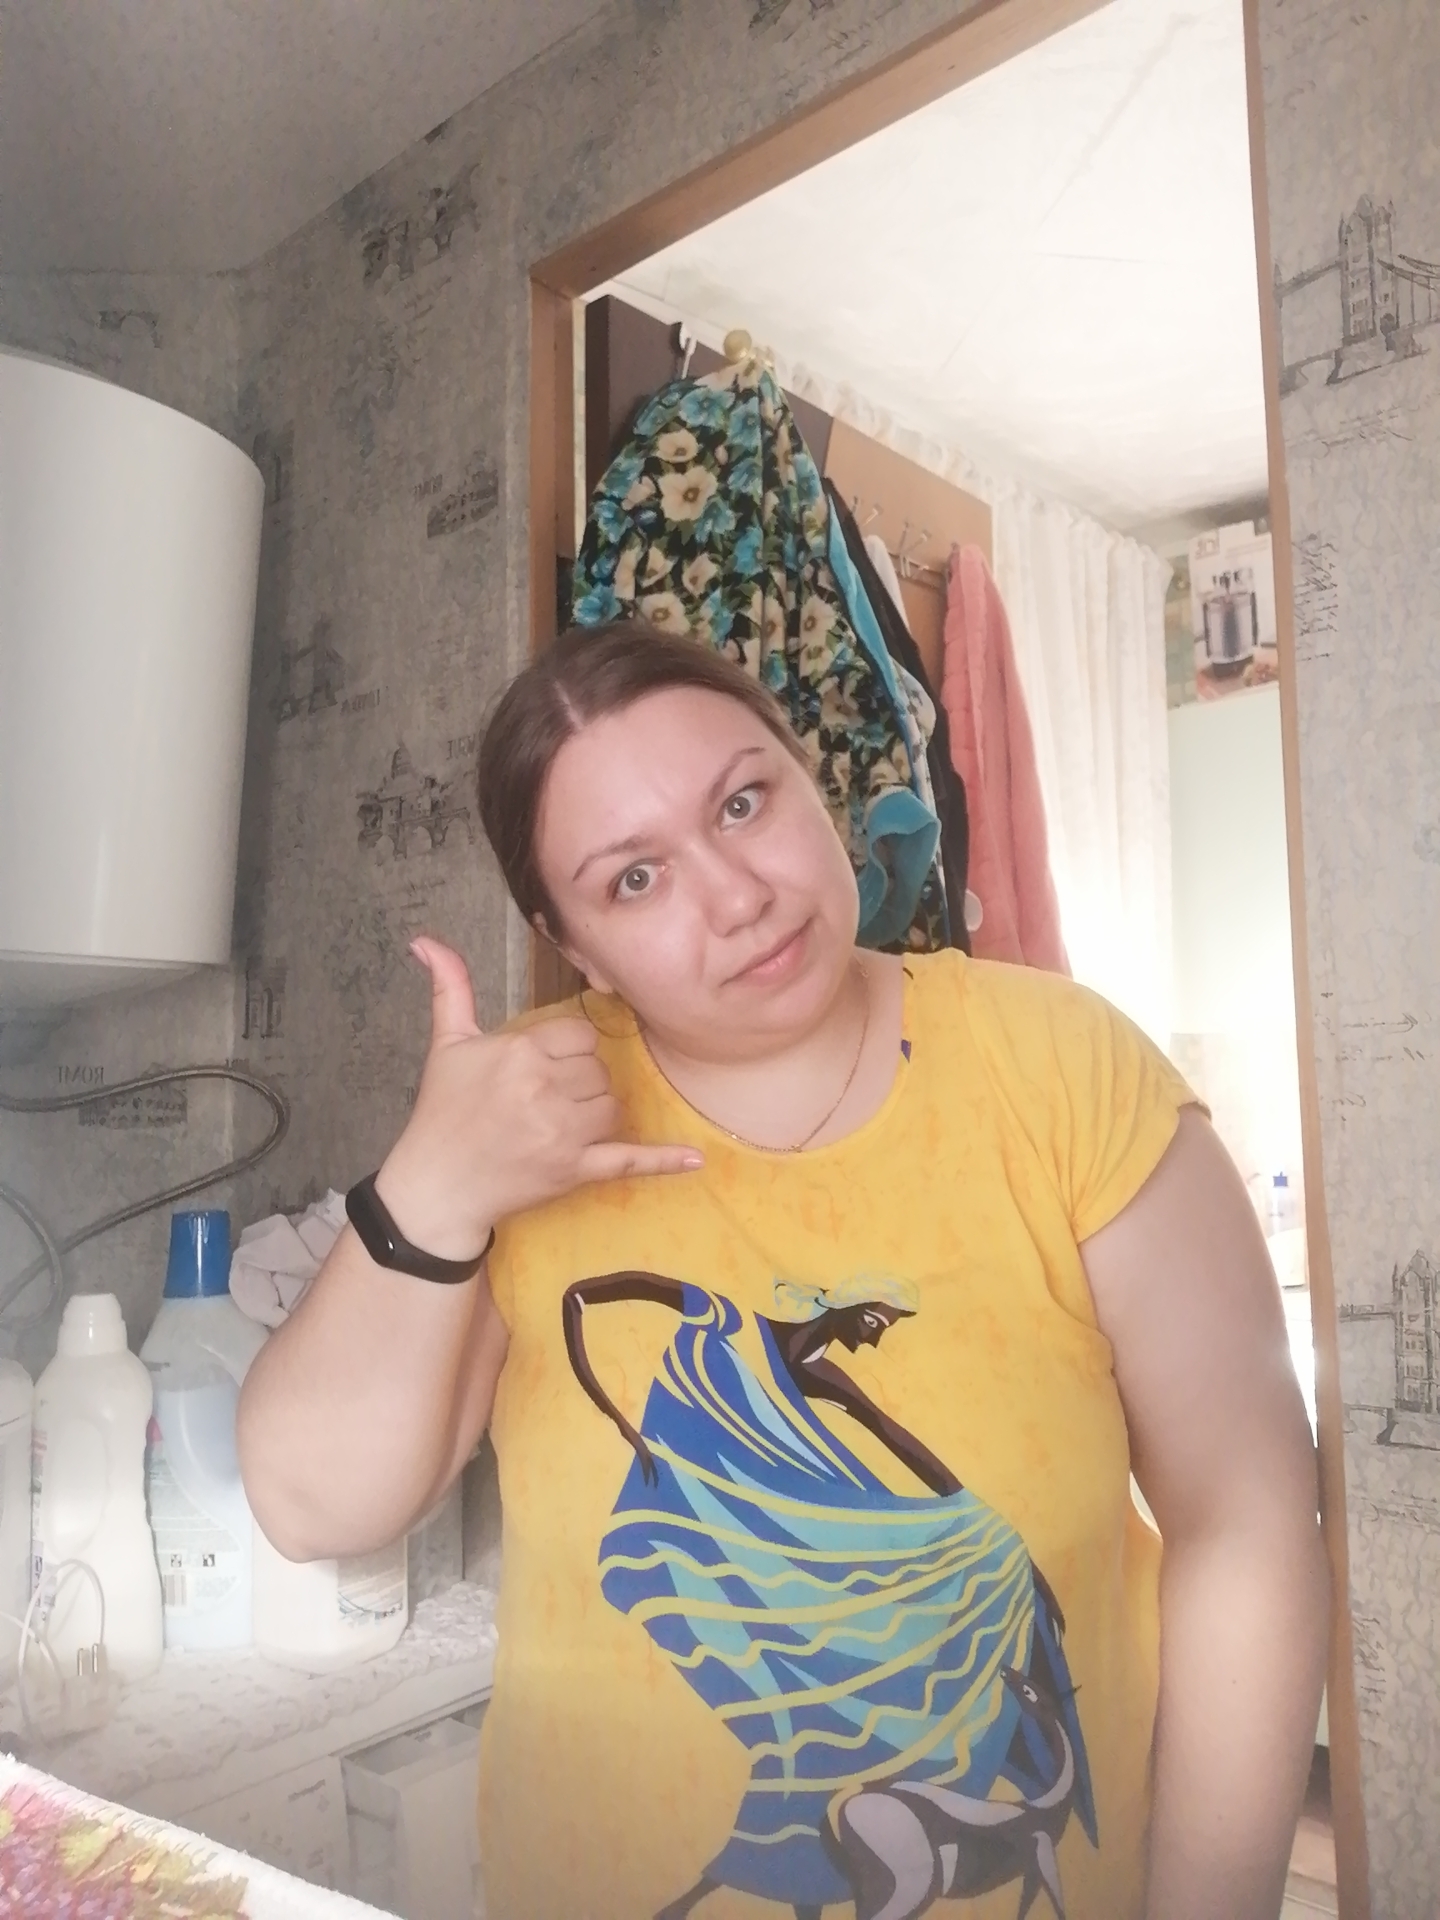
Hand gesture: call